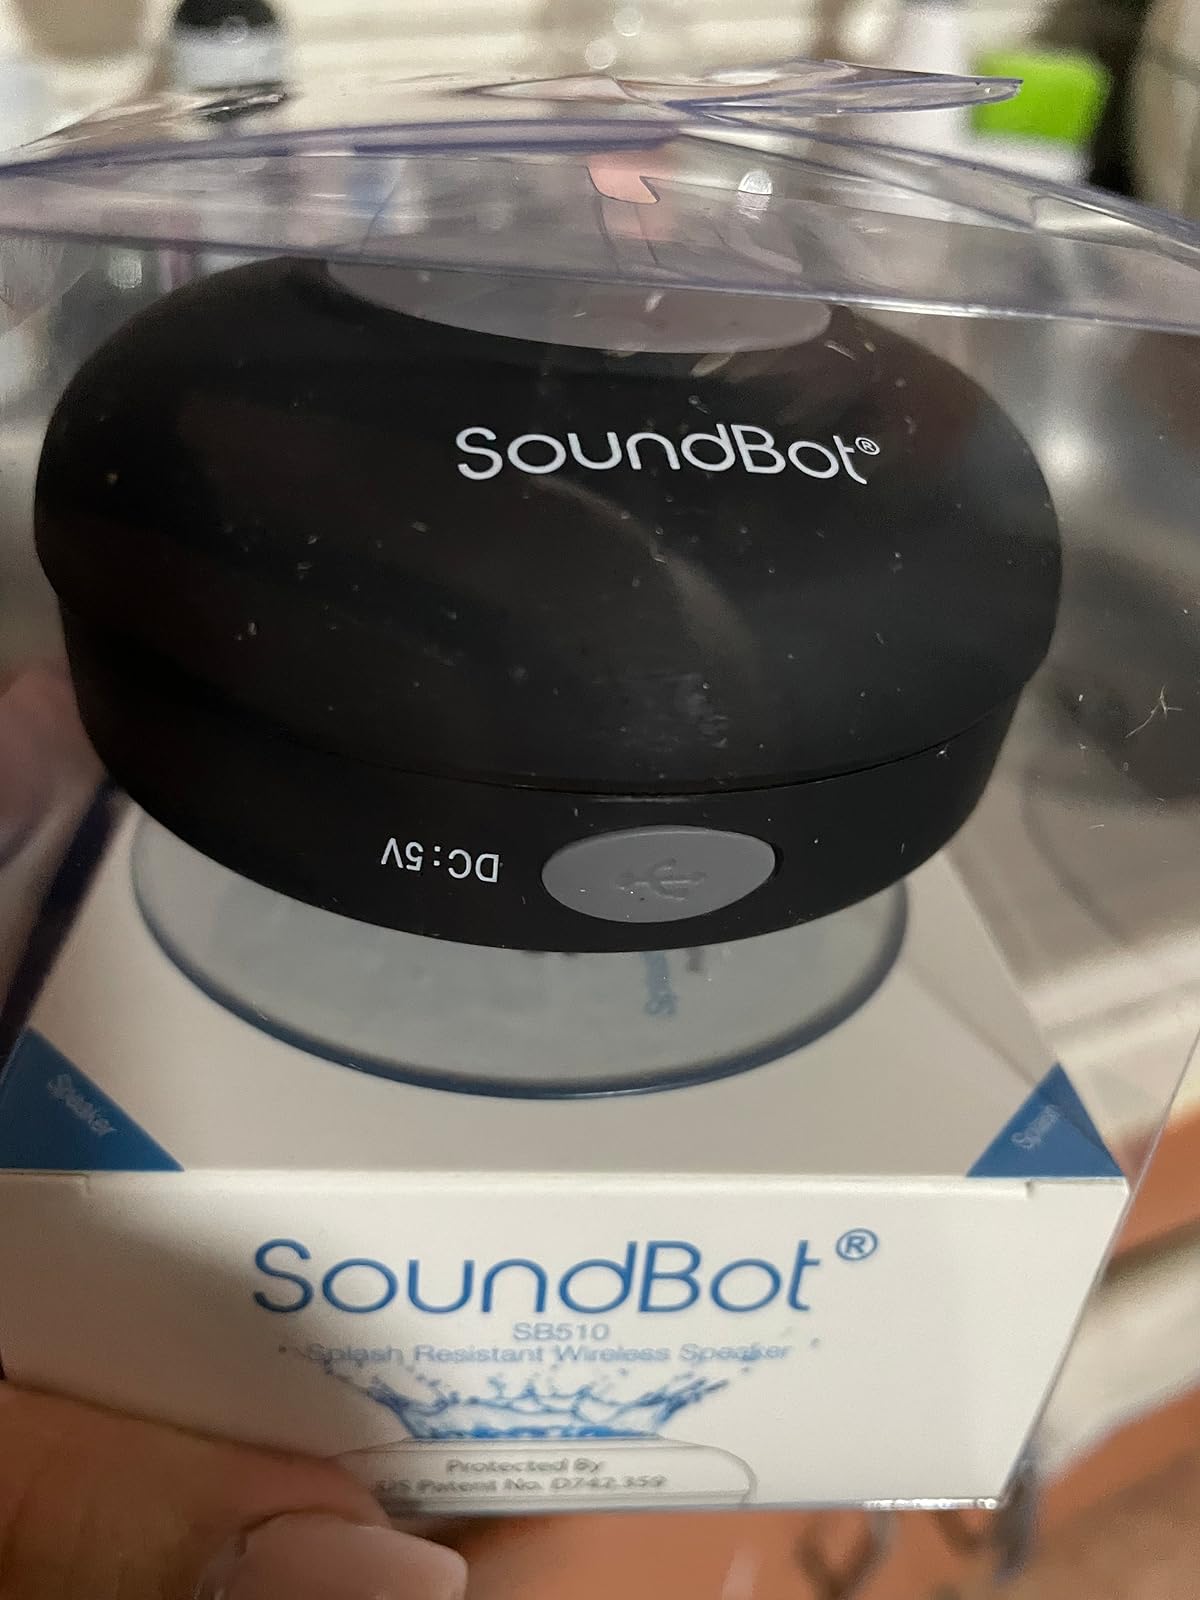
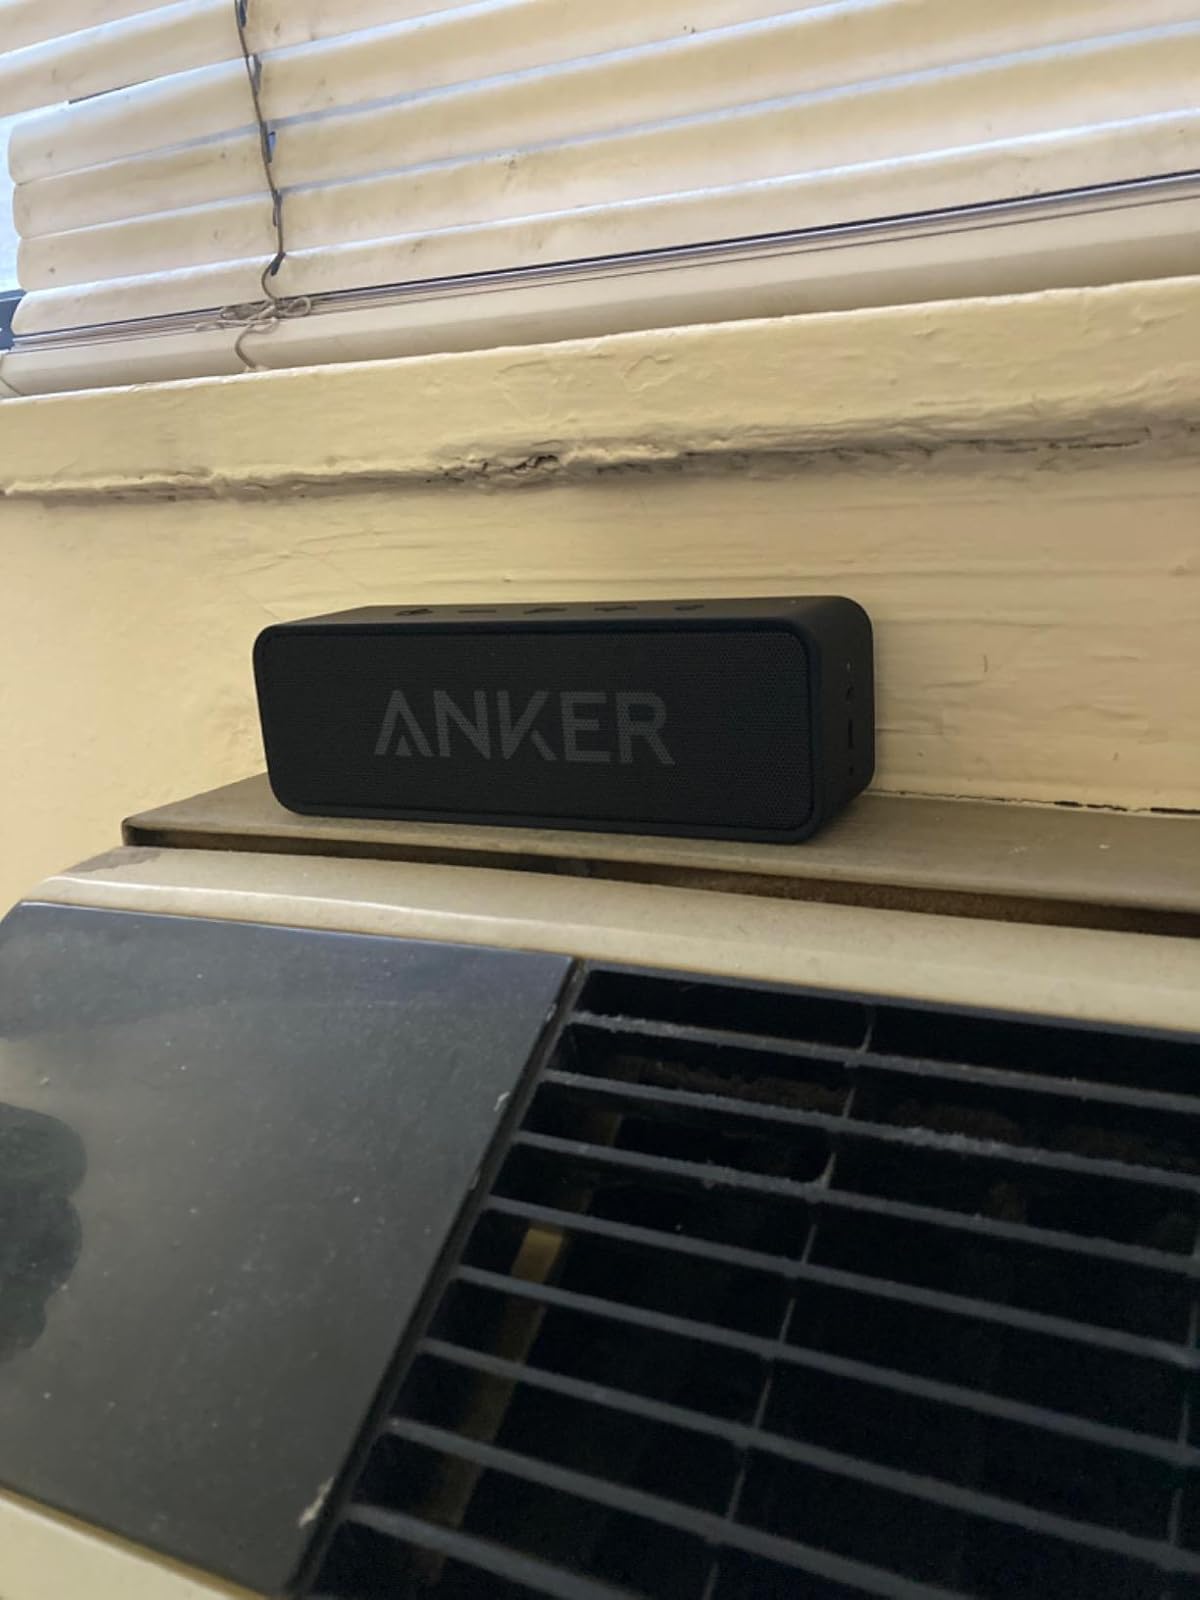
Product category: speaker
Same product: no